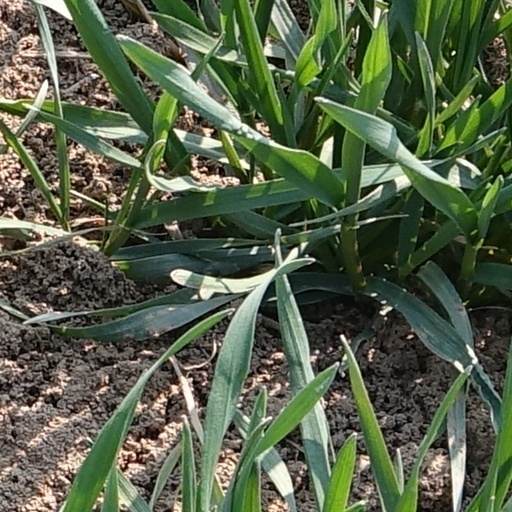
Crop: wheat